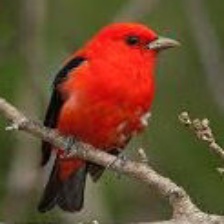
Species: SCARLET TANAGER
Scientific name: PIRANGA OLIVACEA